Tor Fuglevik

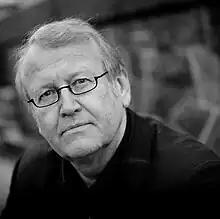
Tor Fuglevik (Photo: Morten Krogvold, 2010)

Tor Fuglevik (born 7 April 1950) is a Norwegian radio and television executive.